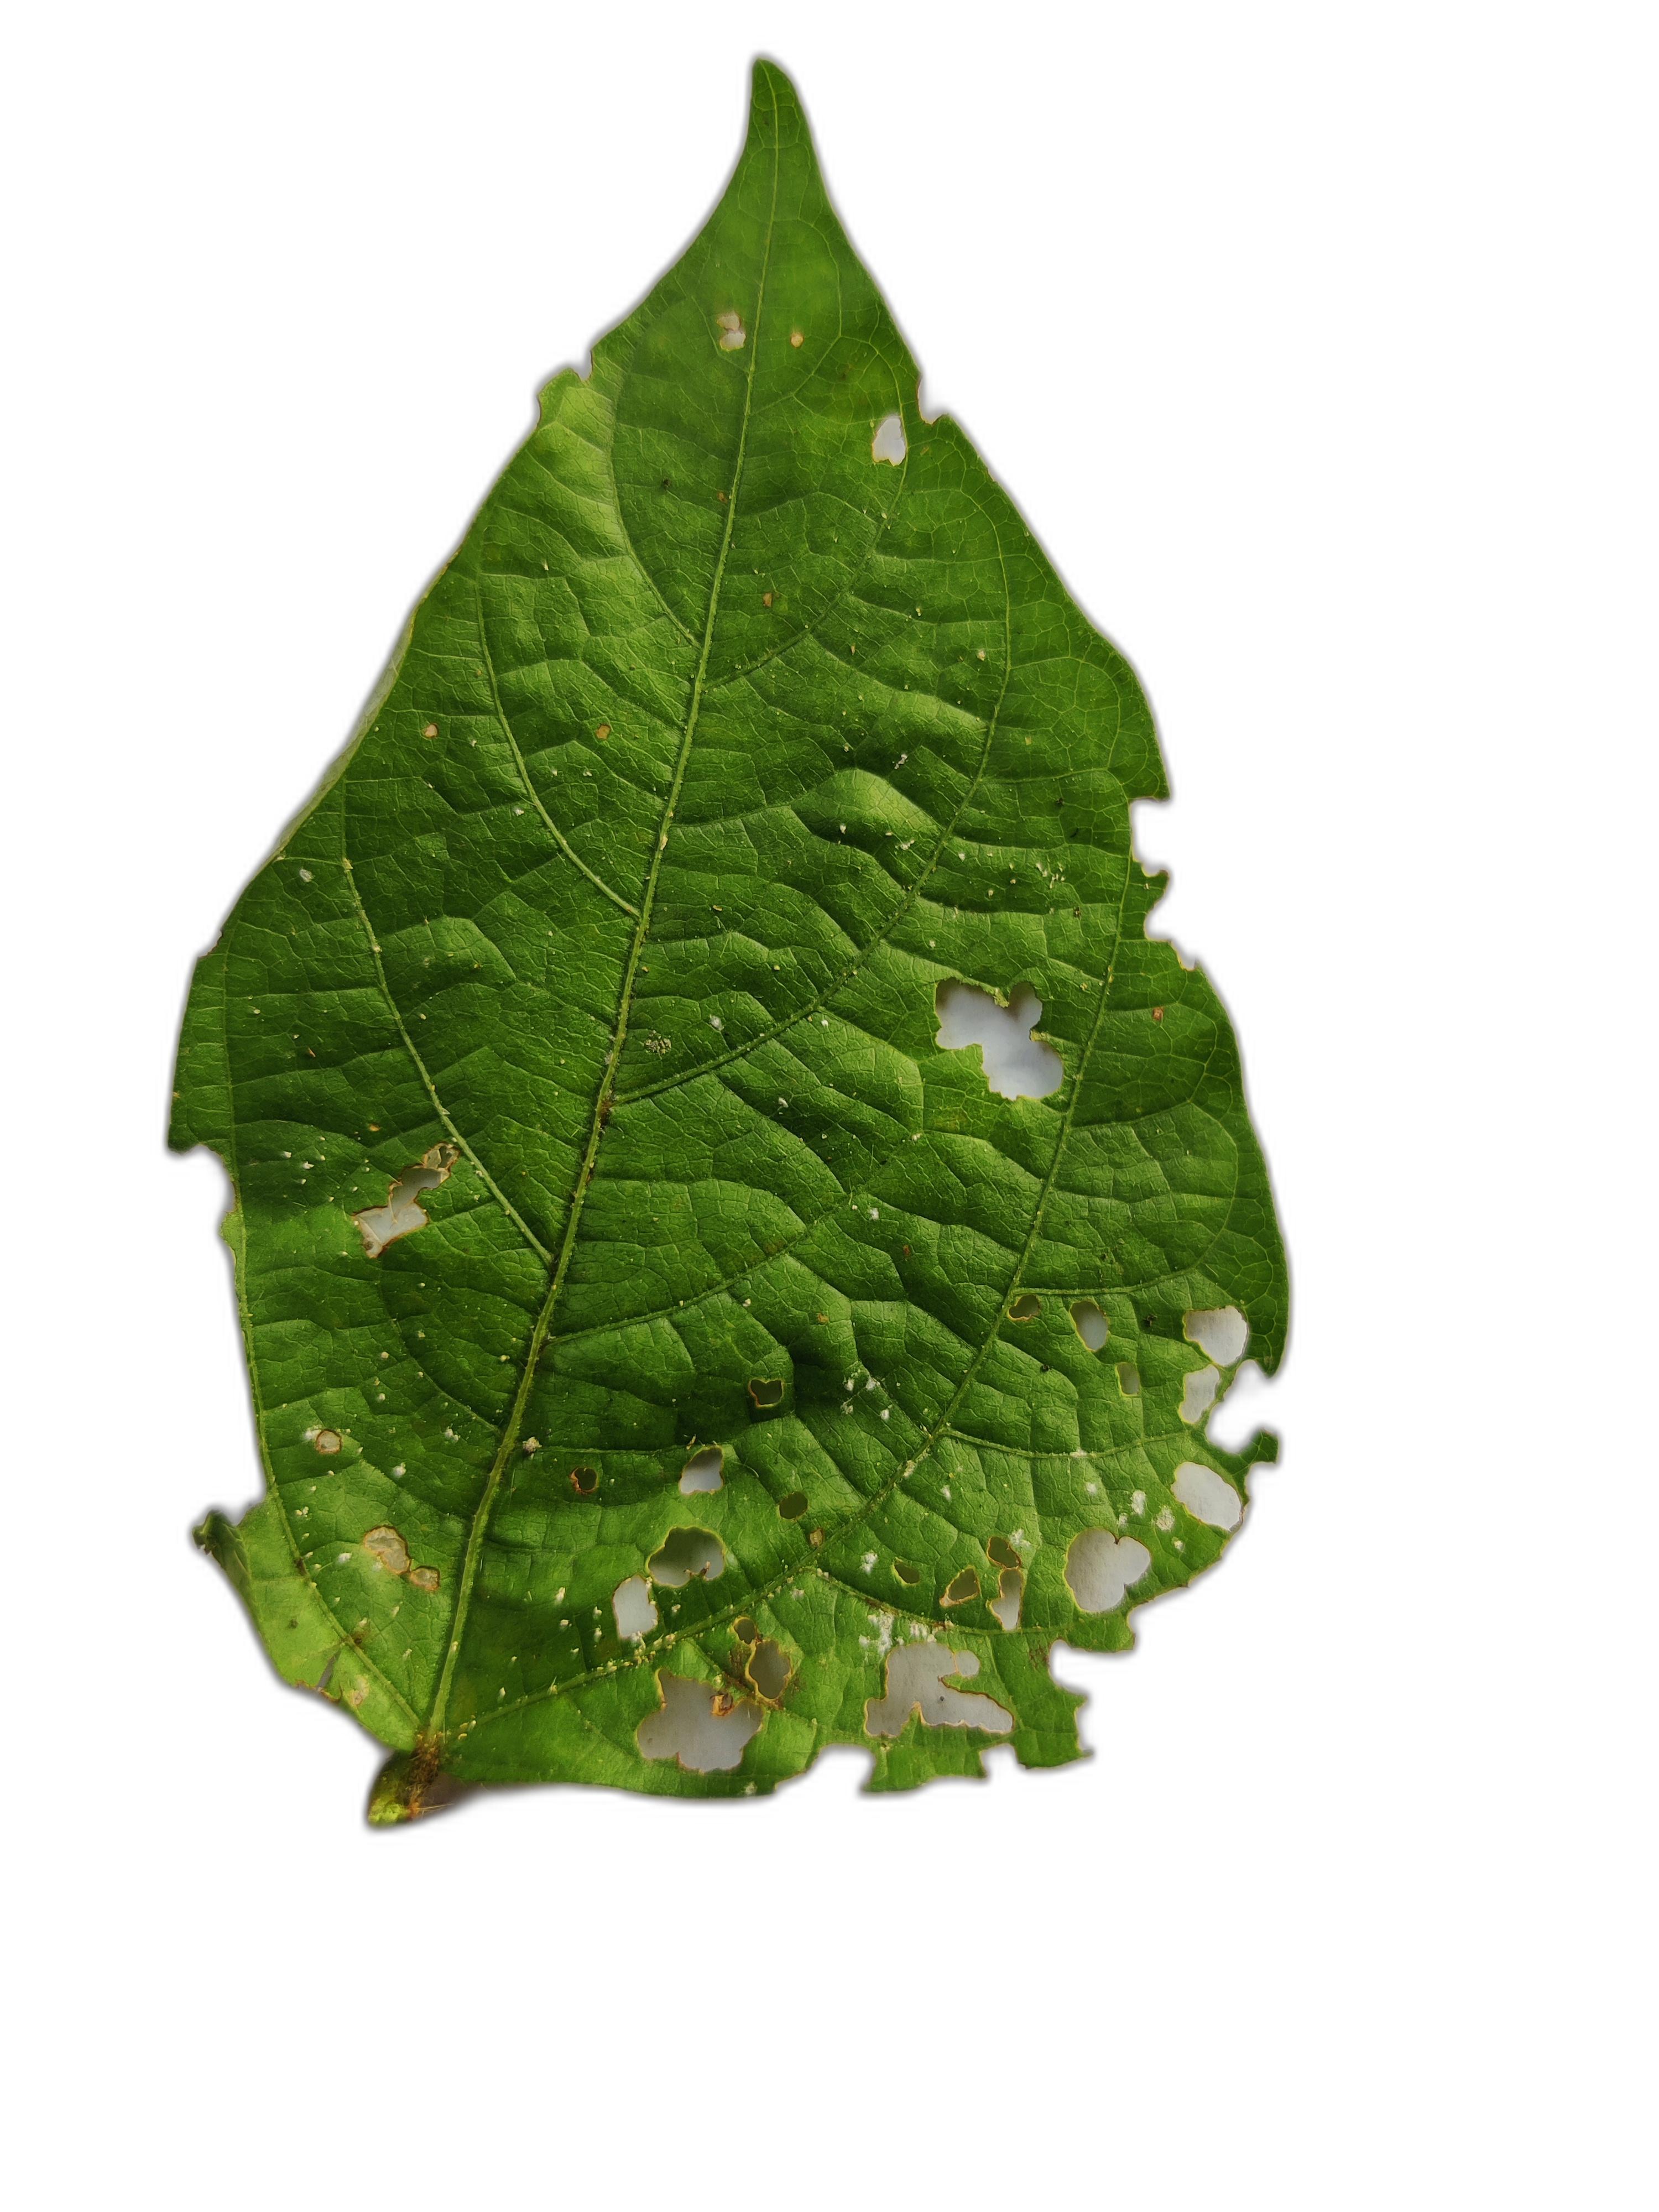
Label: Cercospora leaf spot